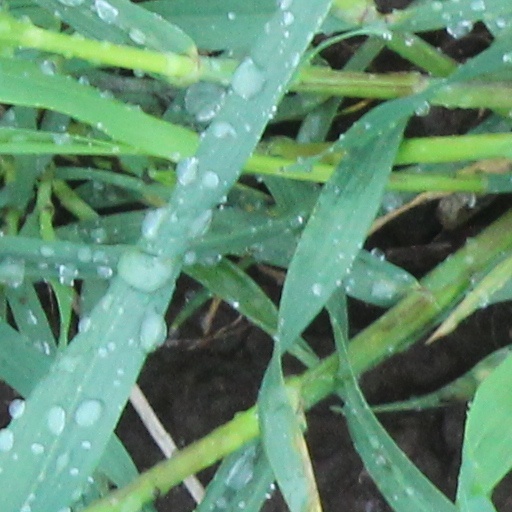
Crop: wheat